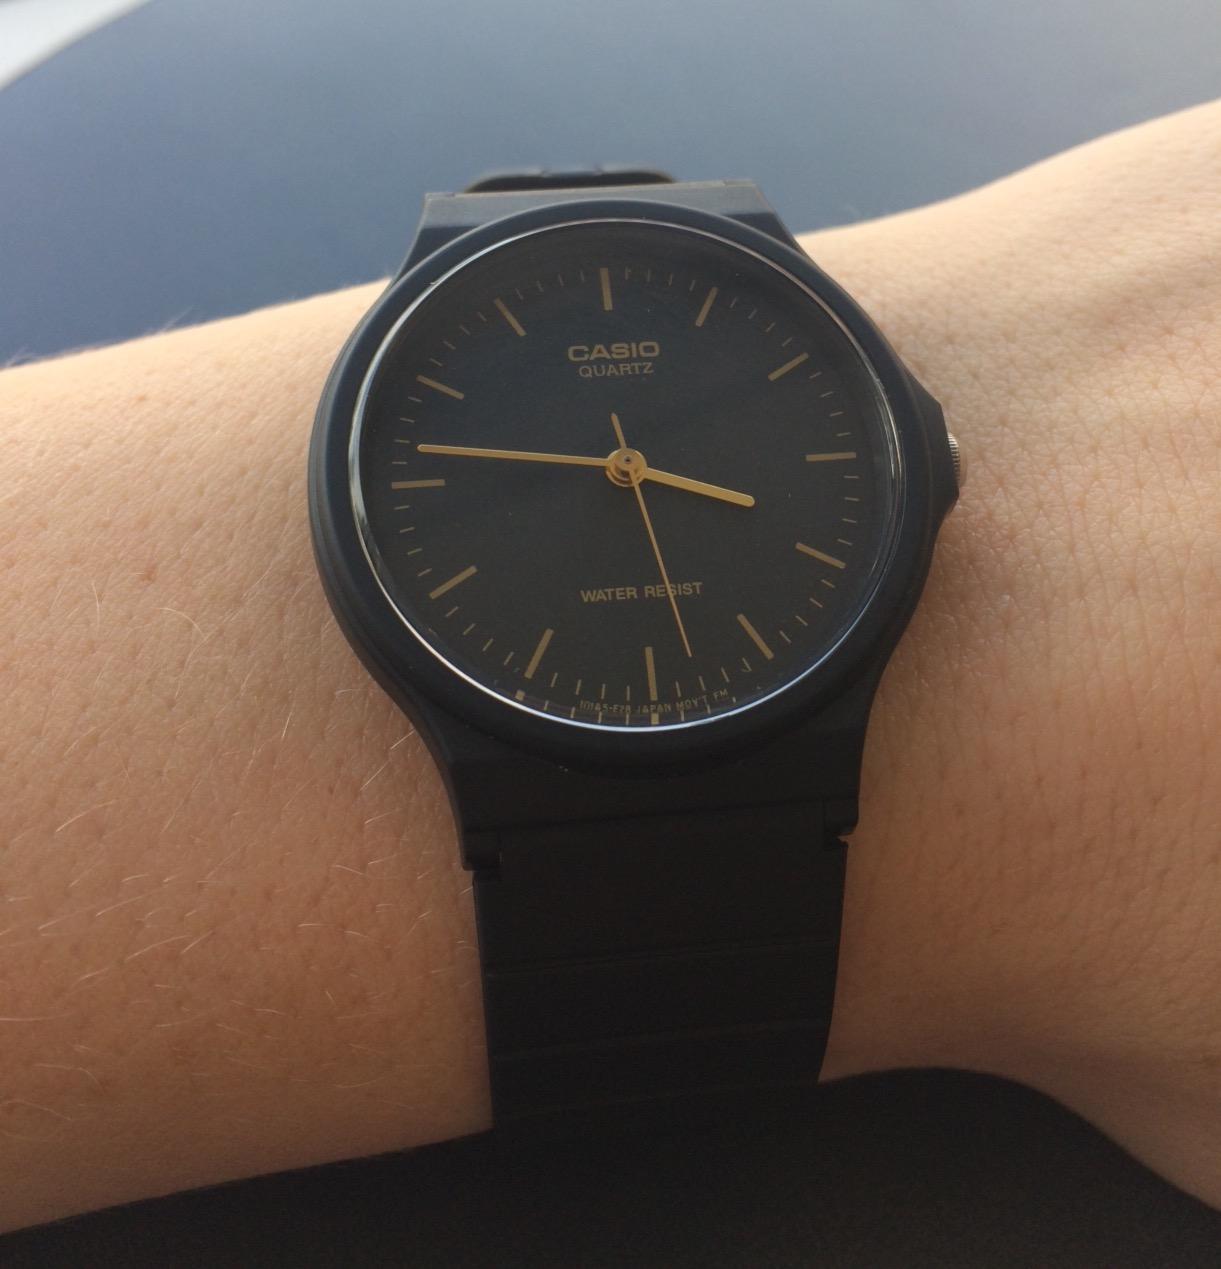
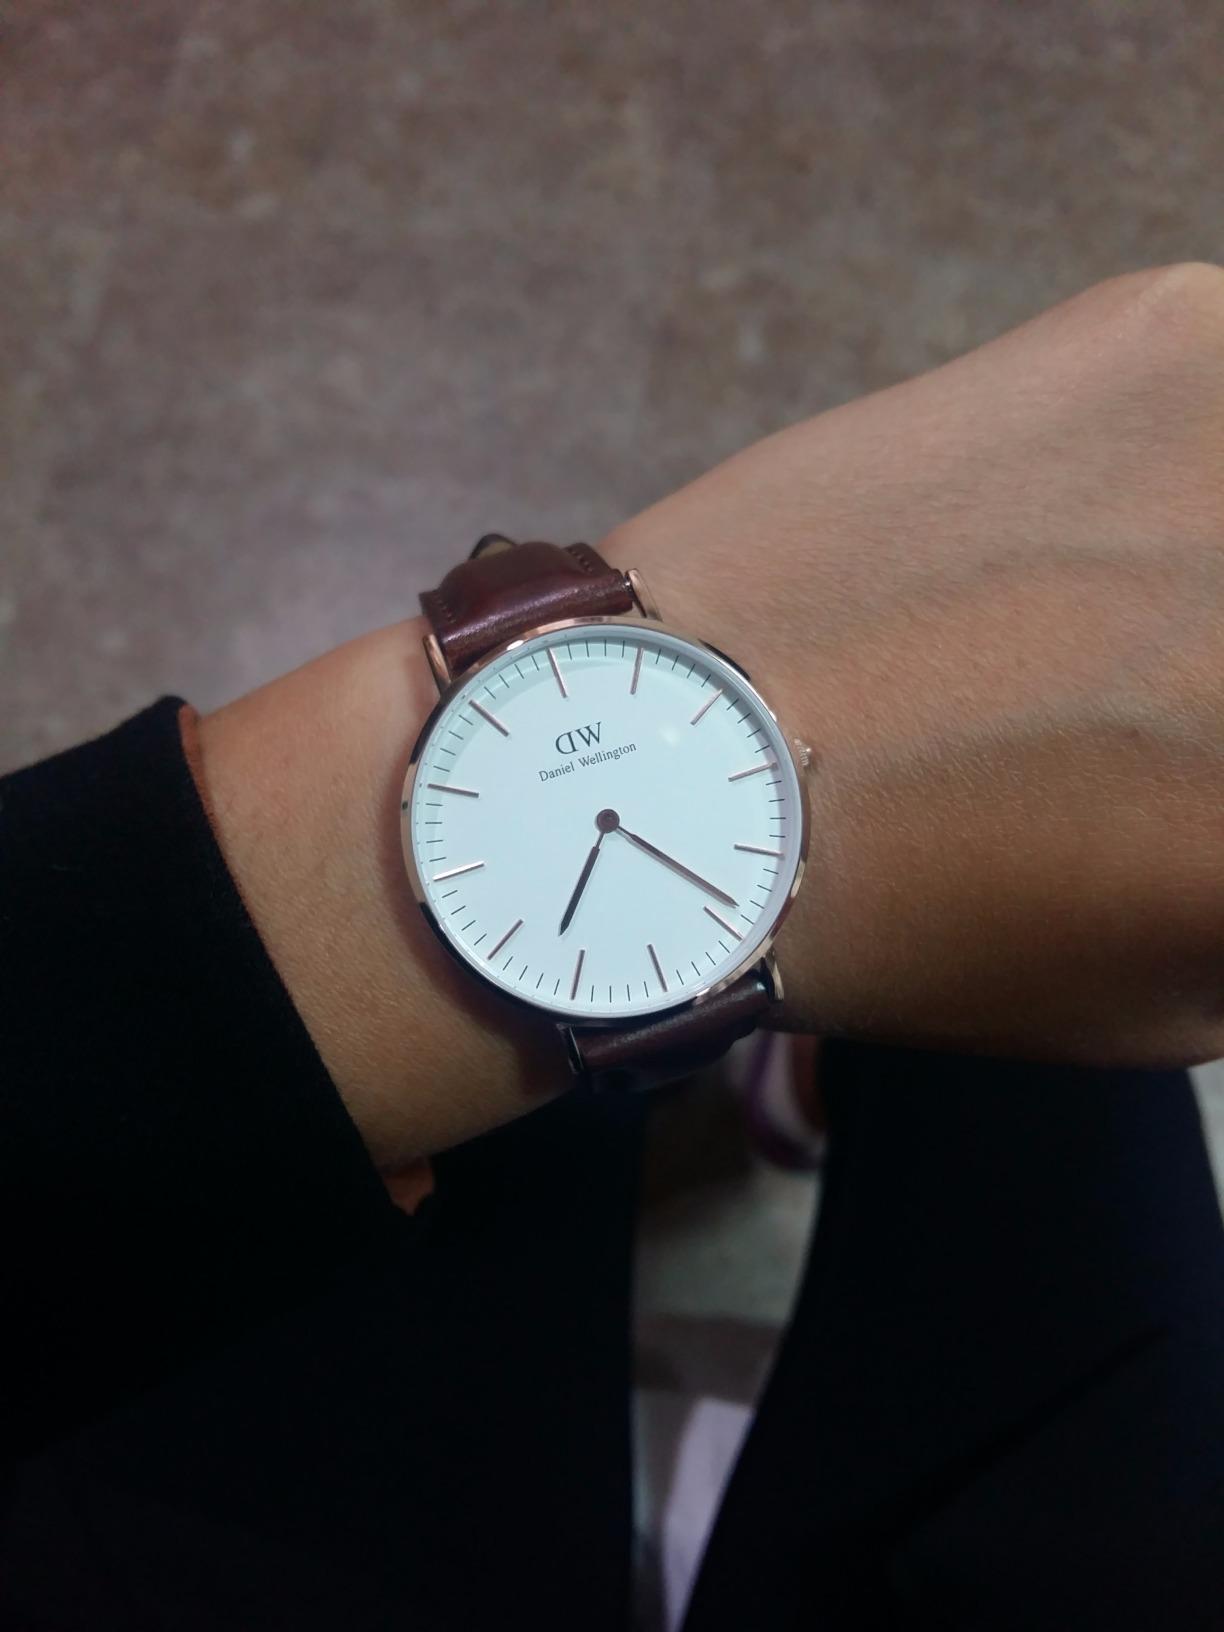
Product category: accessories_watch
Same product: no